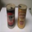
Label: can